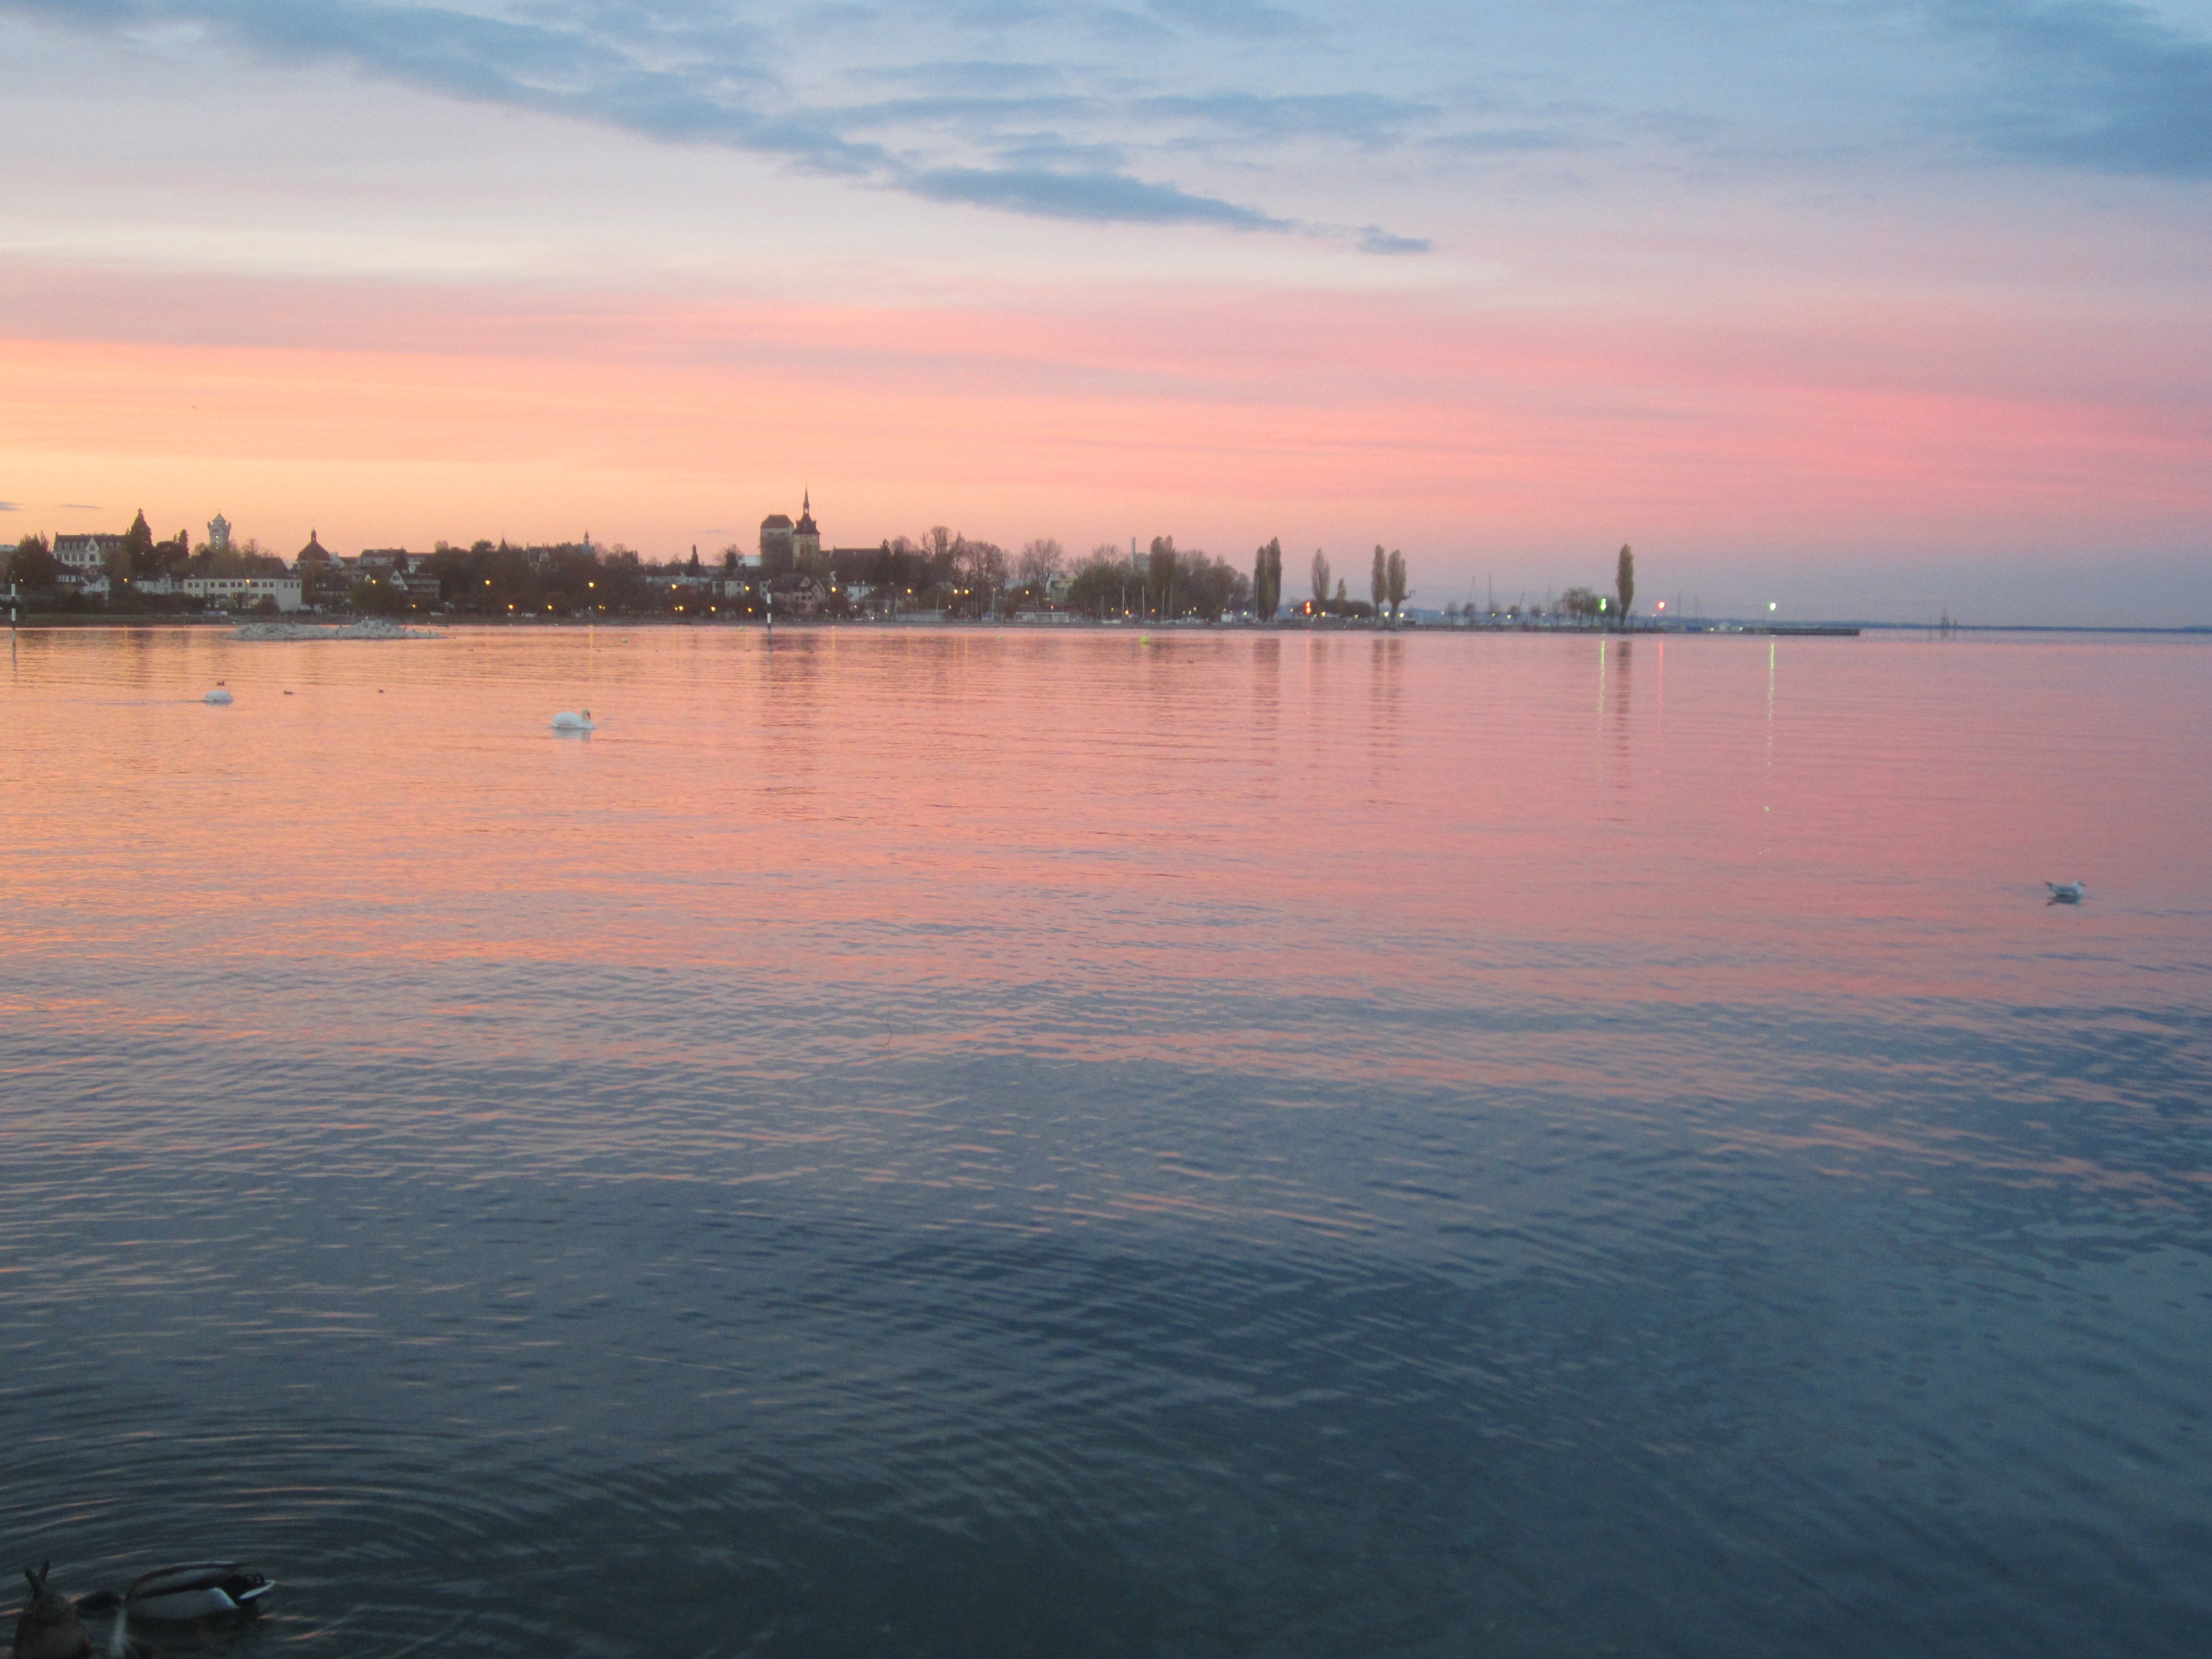
sea, ocean, horizon, cloud, sky, sun, sunrise, sunset, morning, shore, lake, dawn, river, dusk, evening, reflection, bay, body of water, afterglow, atmospheric phenomenon